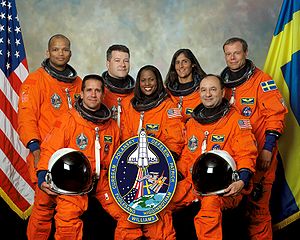
STS-116
STS-116 var Discovery 33. rumfærge-mission.